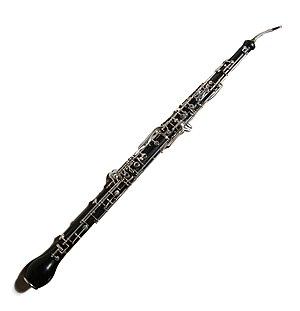
Le cor anglais est un instrument de musique à vent de la famille des bois, à anche double et de perce conique. C'est un hautbois, mais il est en fa, à la quinte juste inférieure. Comme le hautbois d'amour, son pavillon est piriforme et son anche double est reliée au corps du haut par un tube conique et courbe appelé « bocal » ; cette structure lui confère un son doux et mélancolique.